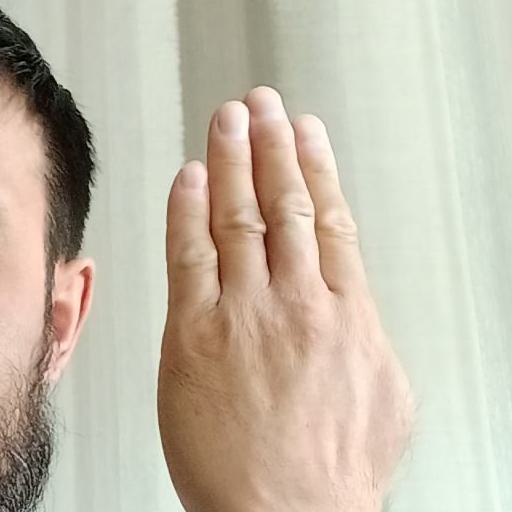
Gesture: stop_inverted